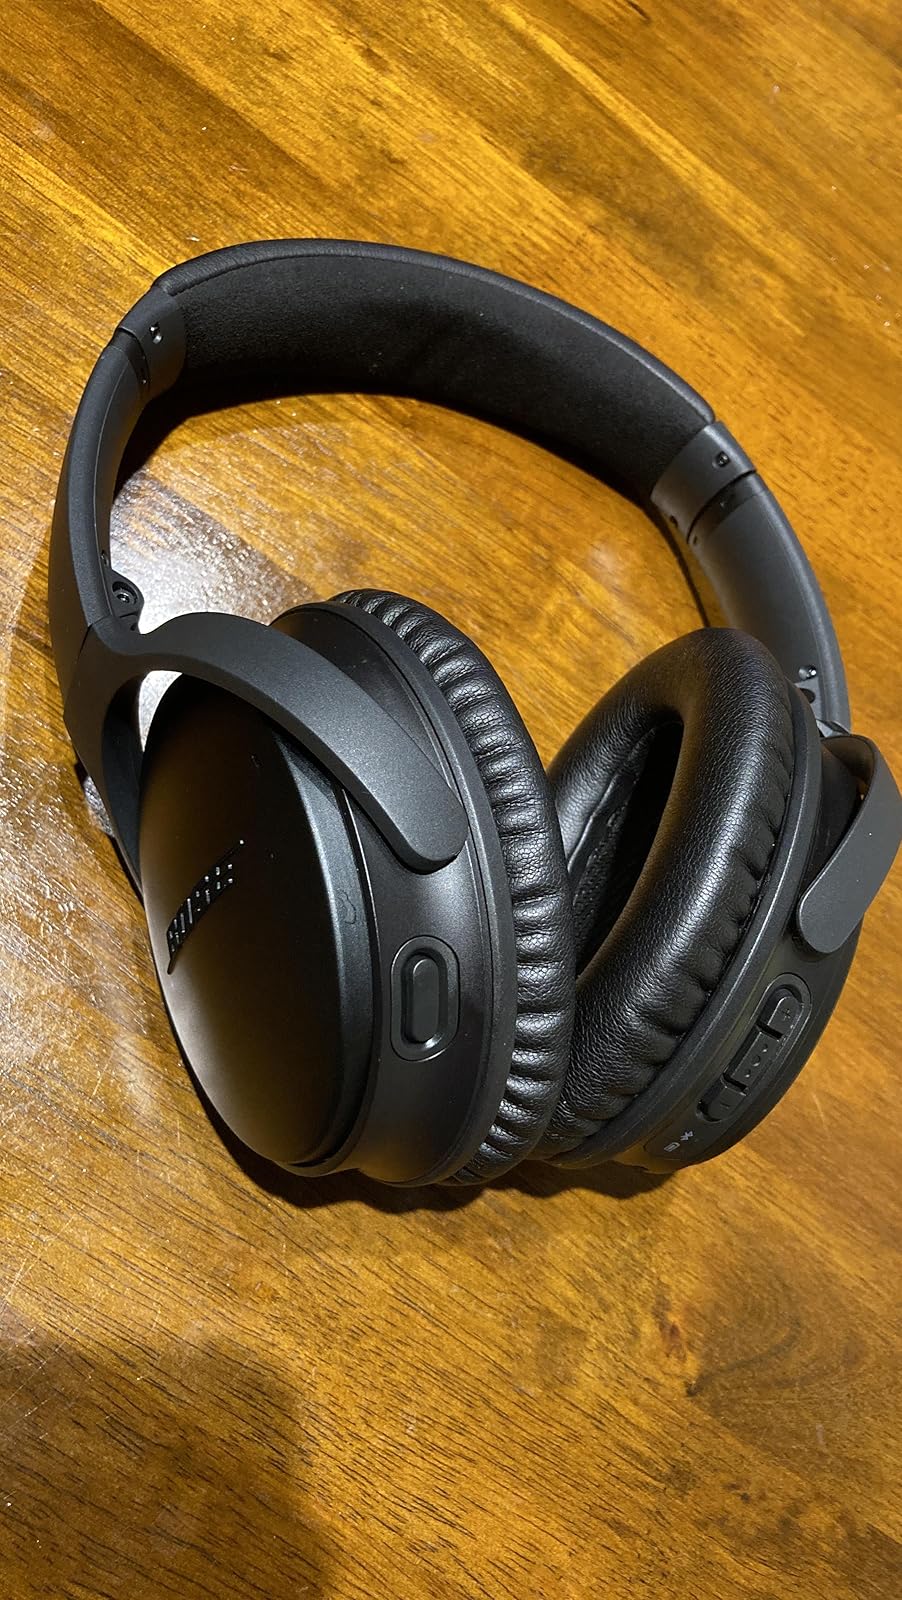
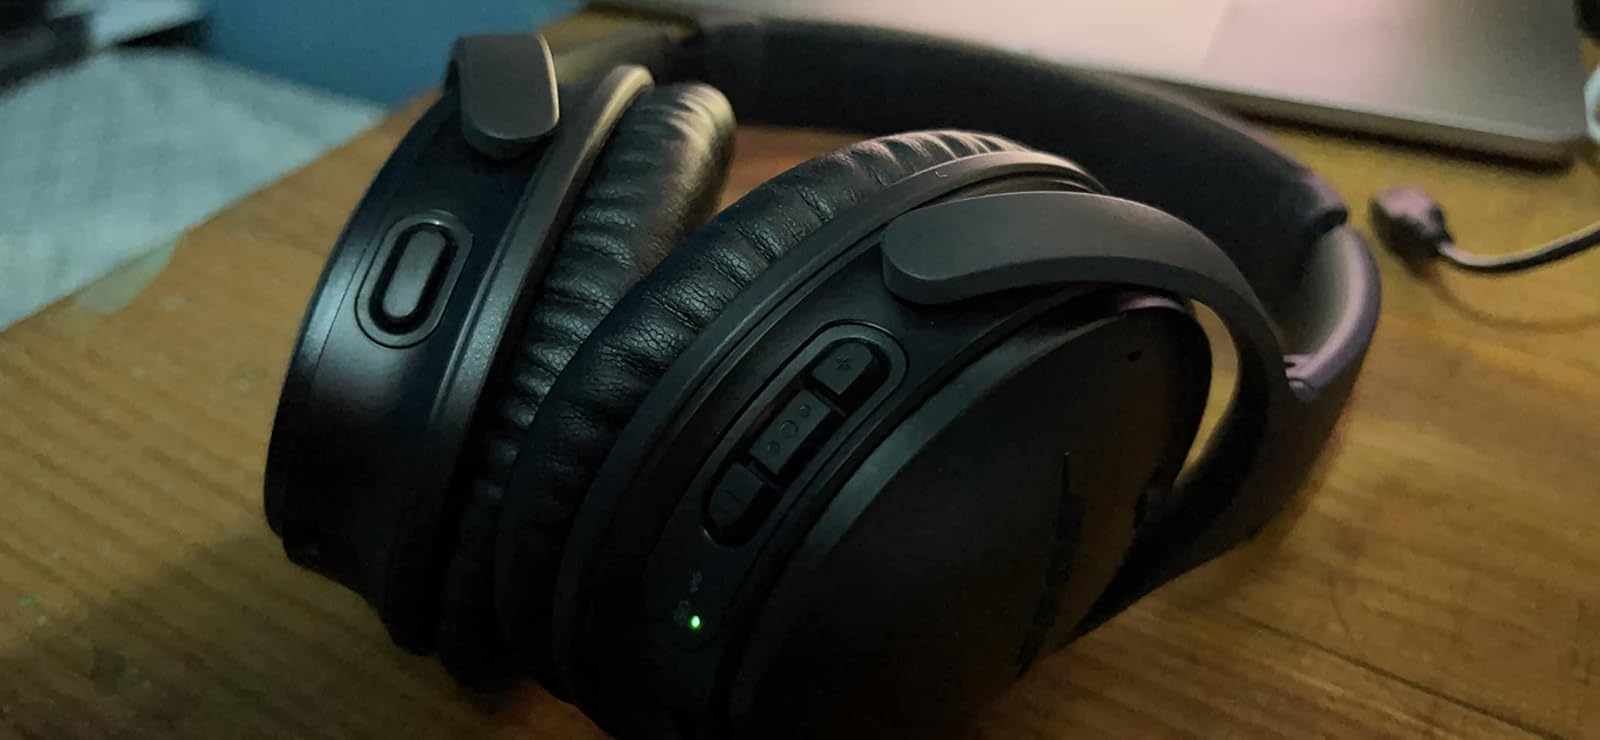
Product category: headphones
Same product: yes